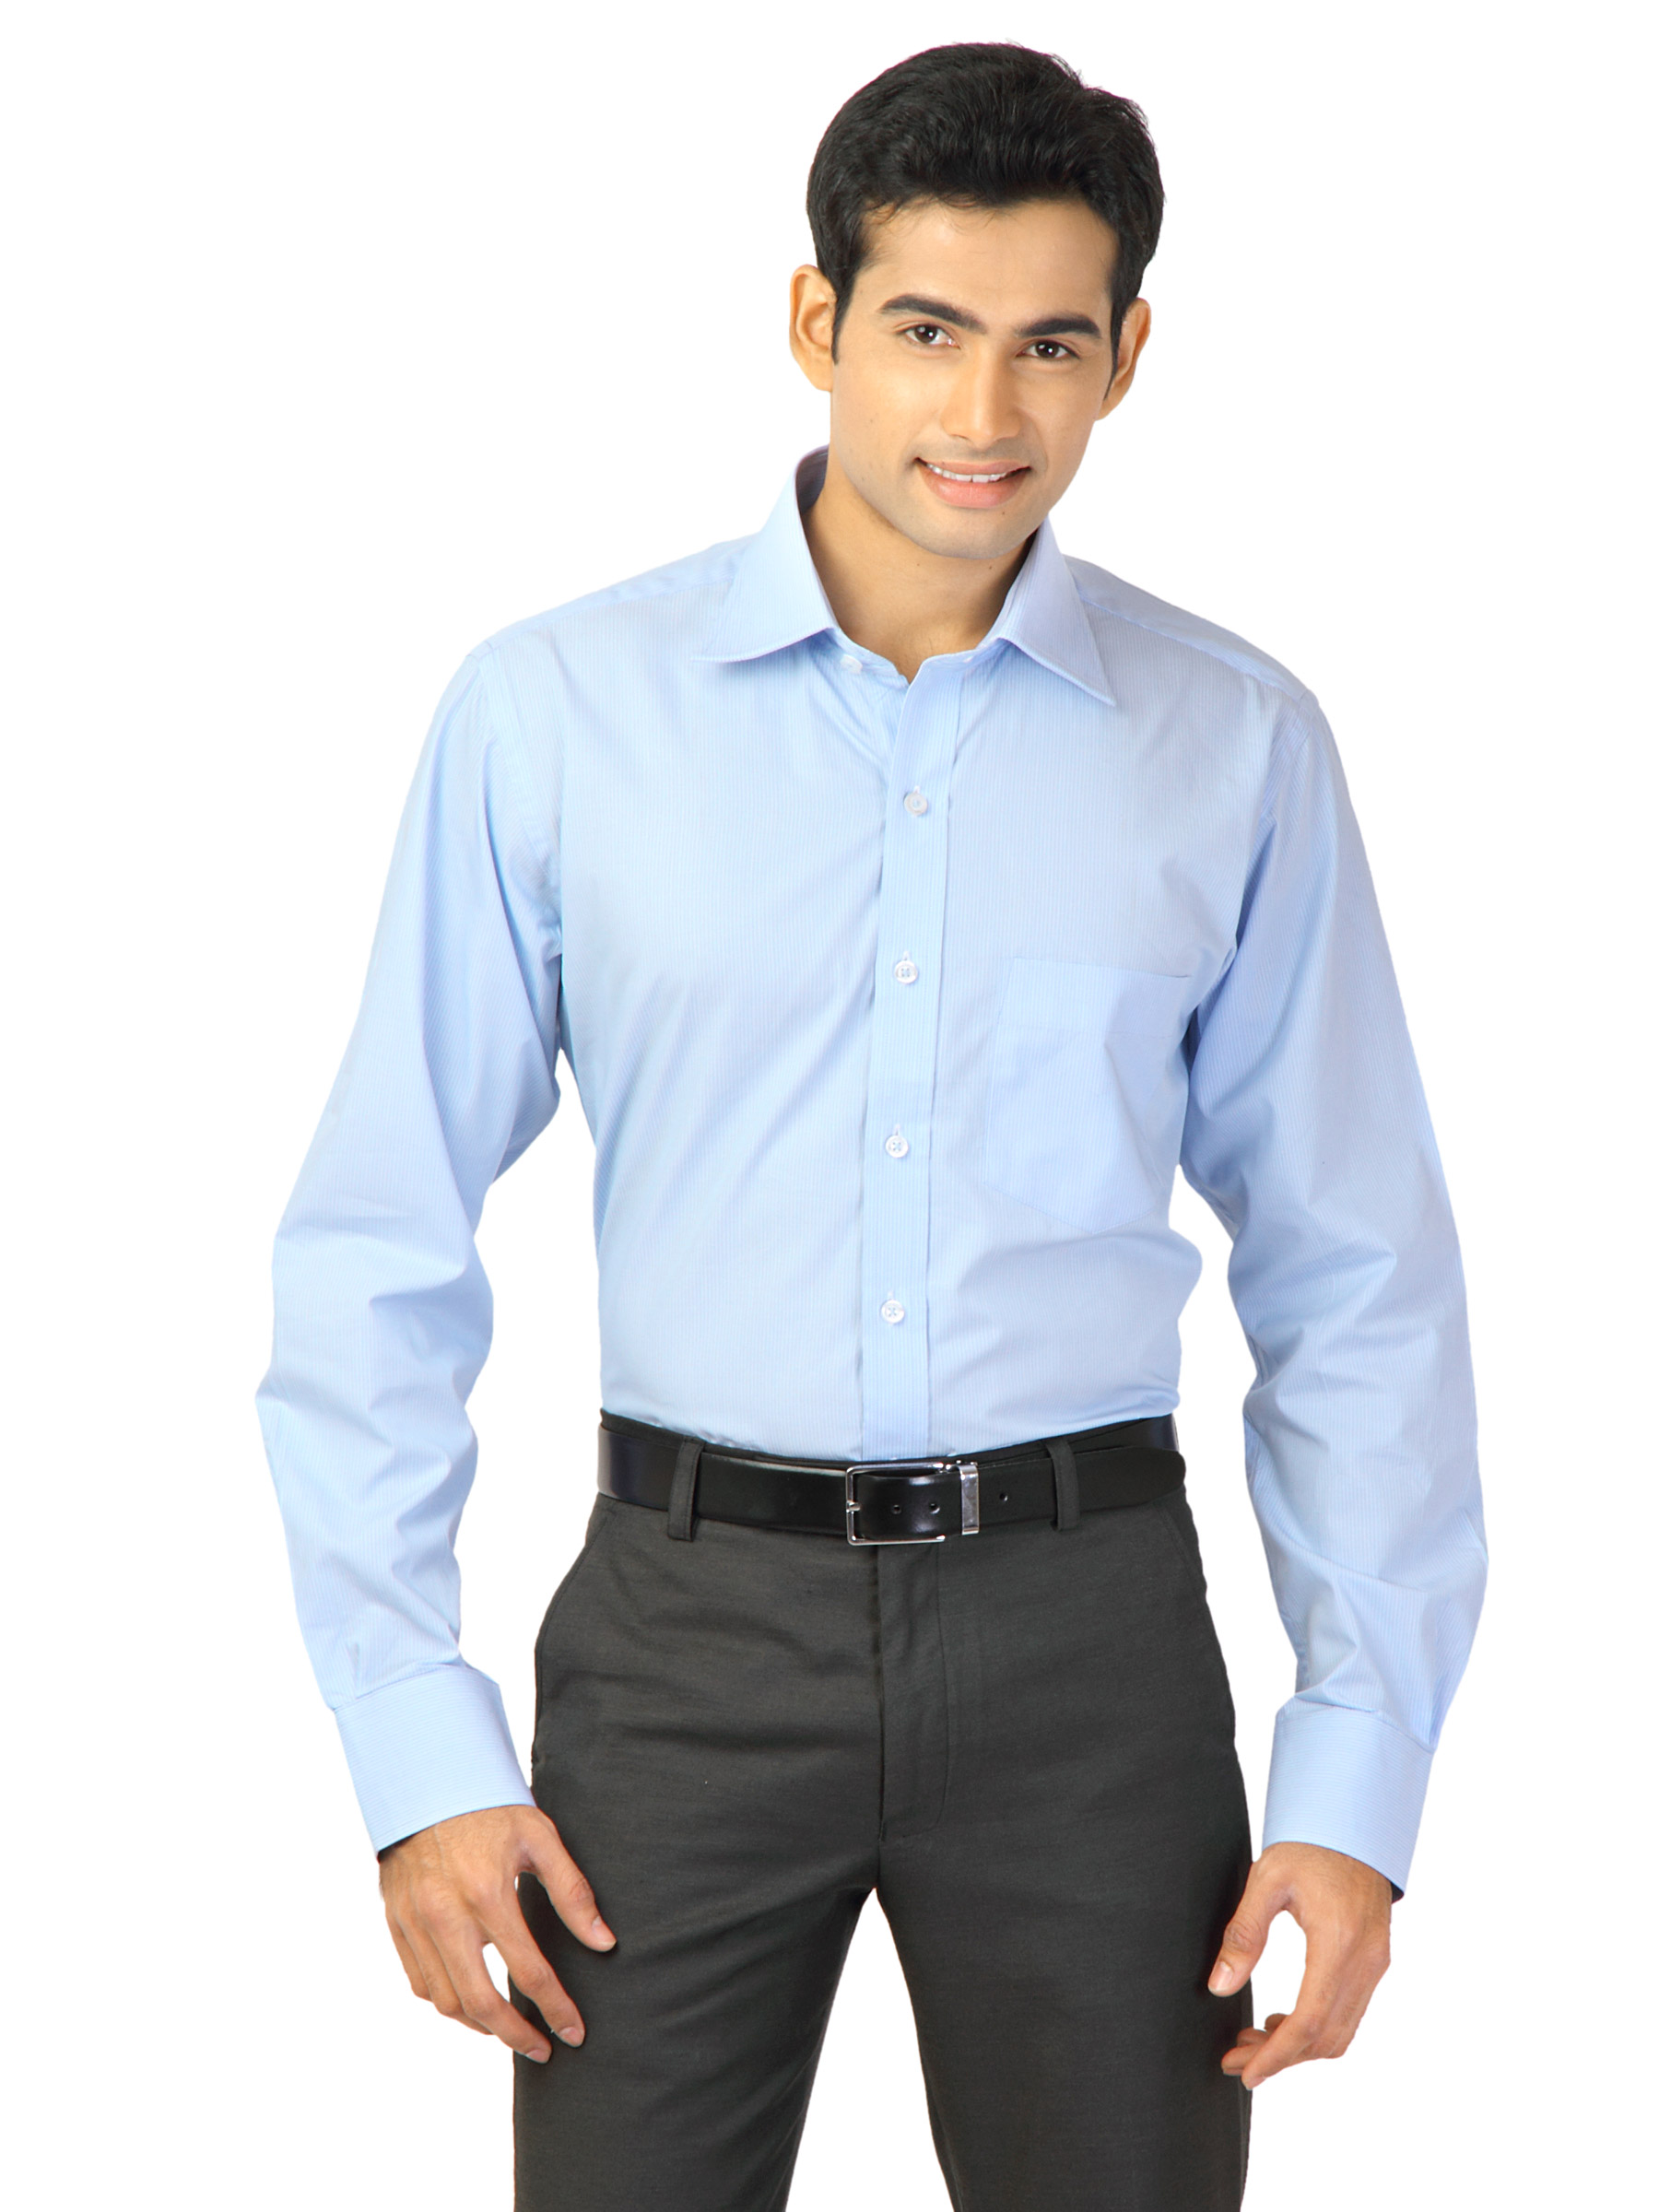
Genesis Blue Striped Formal Shirt
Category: Apparel / Topwear / Shirts
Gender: Men
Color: Blue
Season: Winter 2011
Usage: Formal